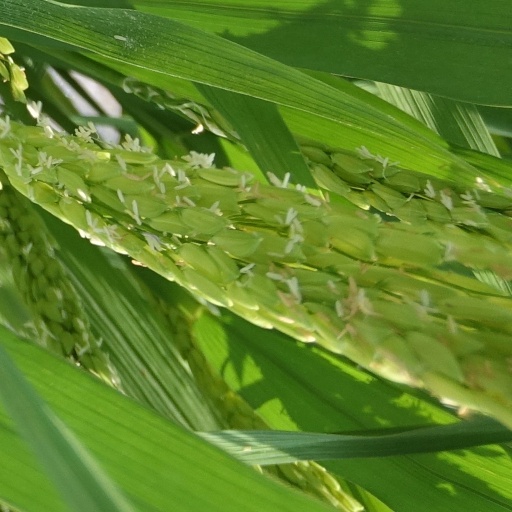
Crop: rice